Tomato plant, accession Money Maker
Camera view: tilt-top (135 deg); turntable rotation: 270 degrees
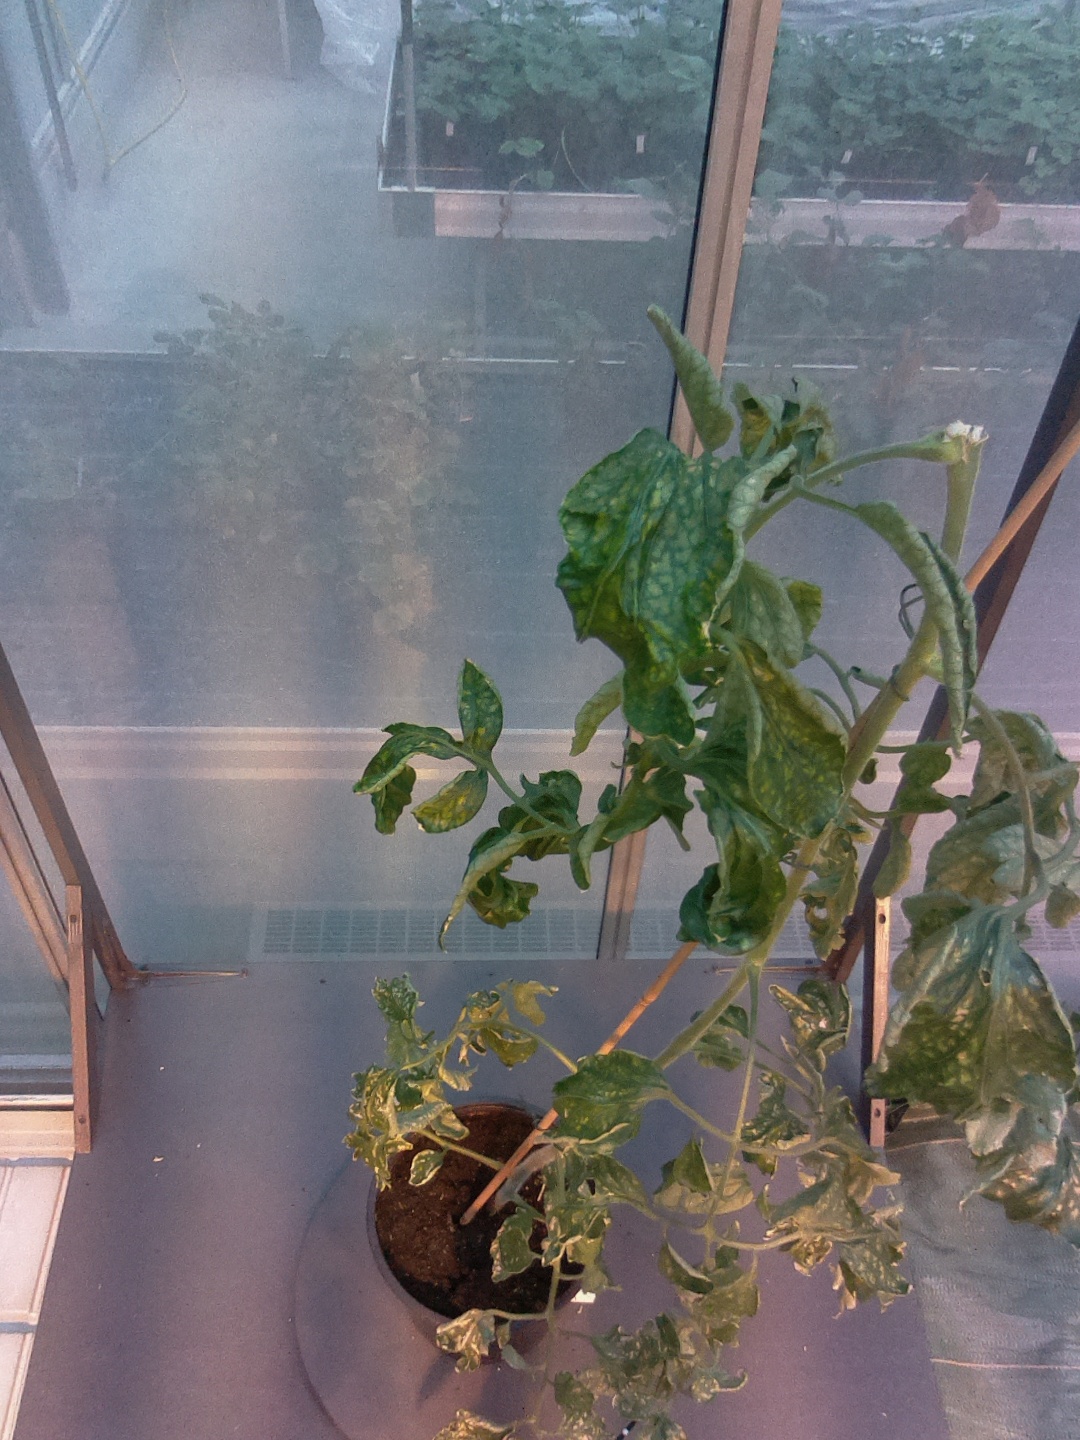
BBCH growth stage 52: 2 inflorescences visible